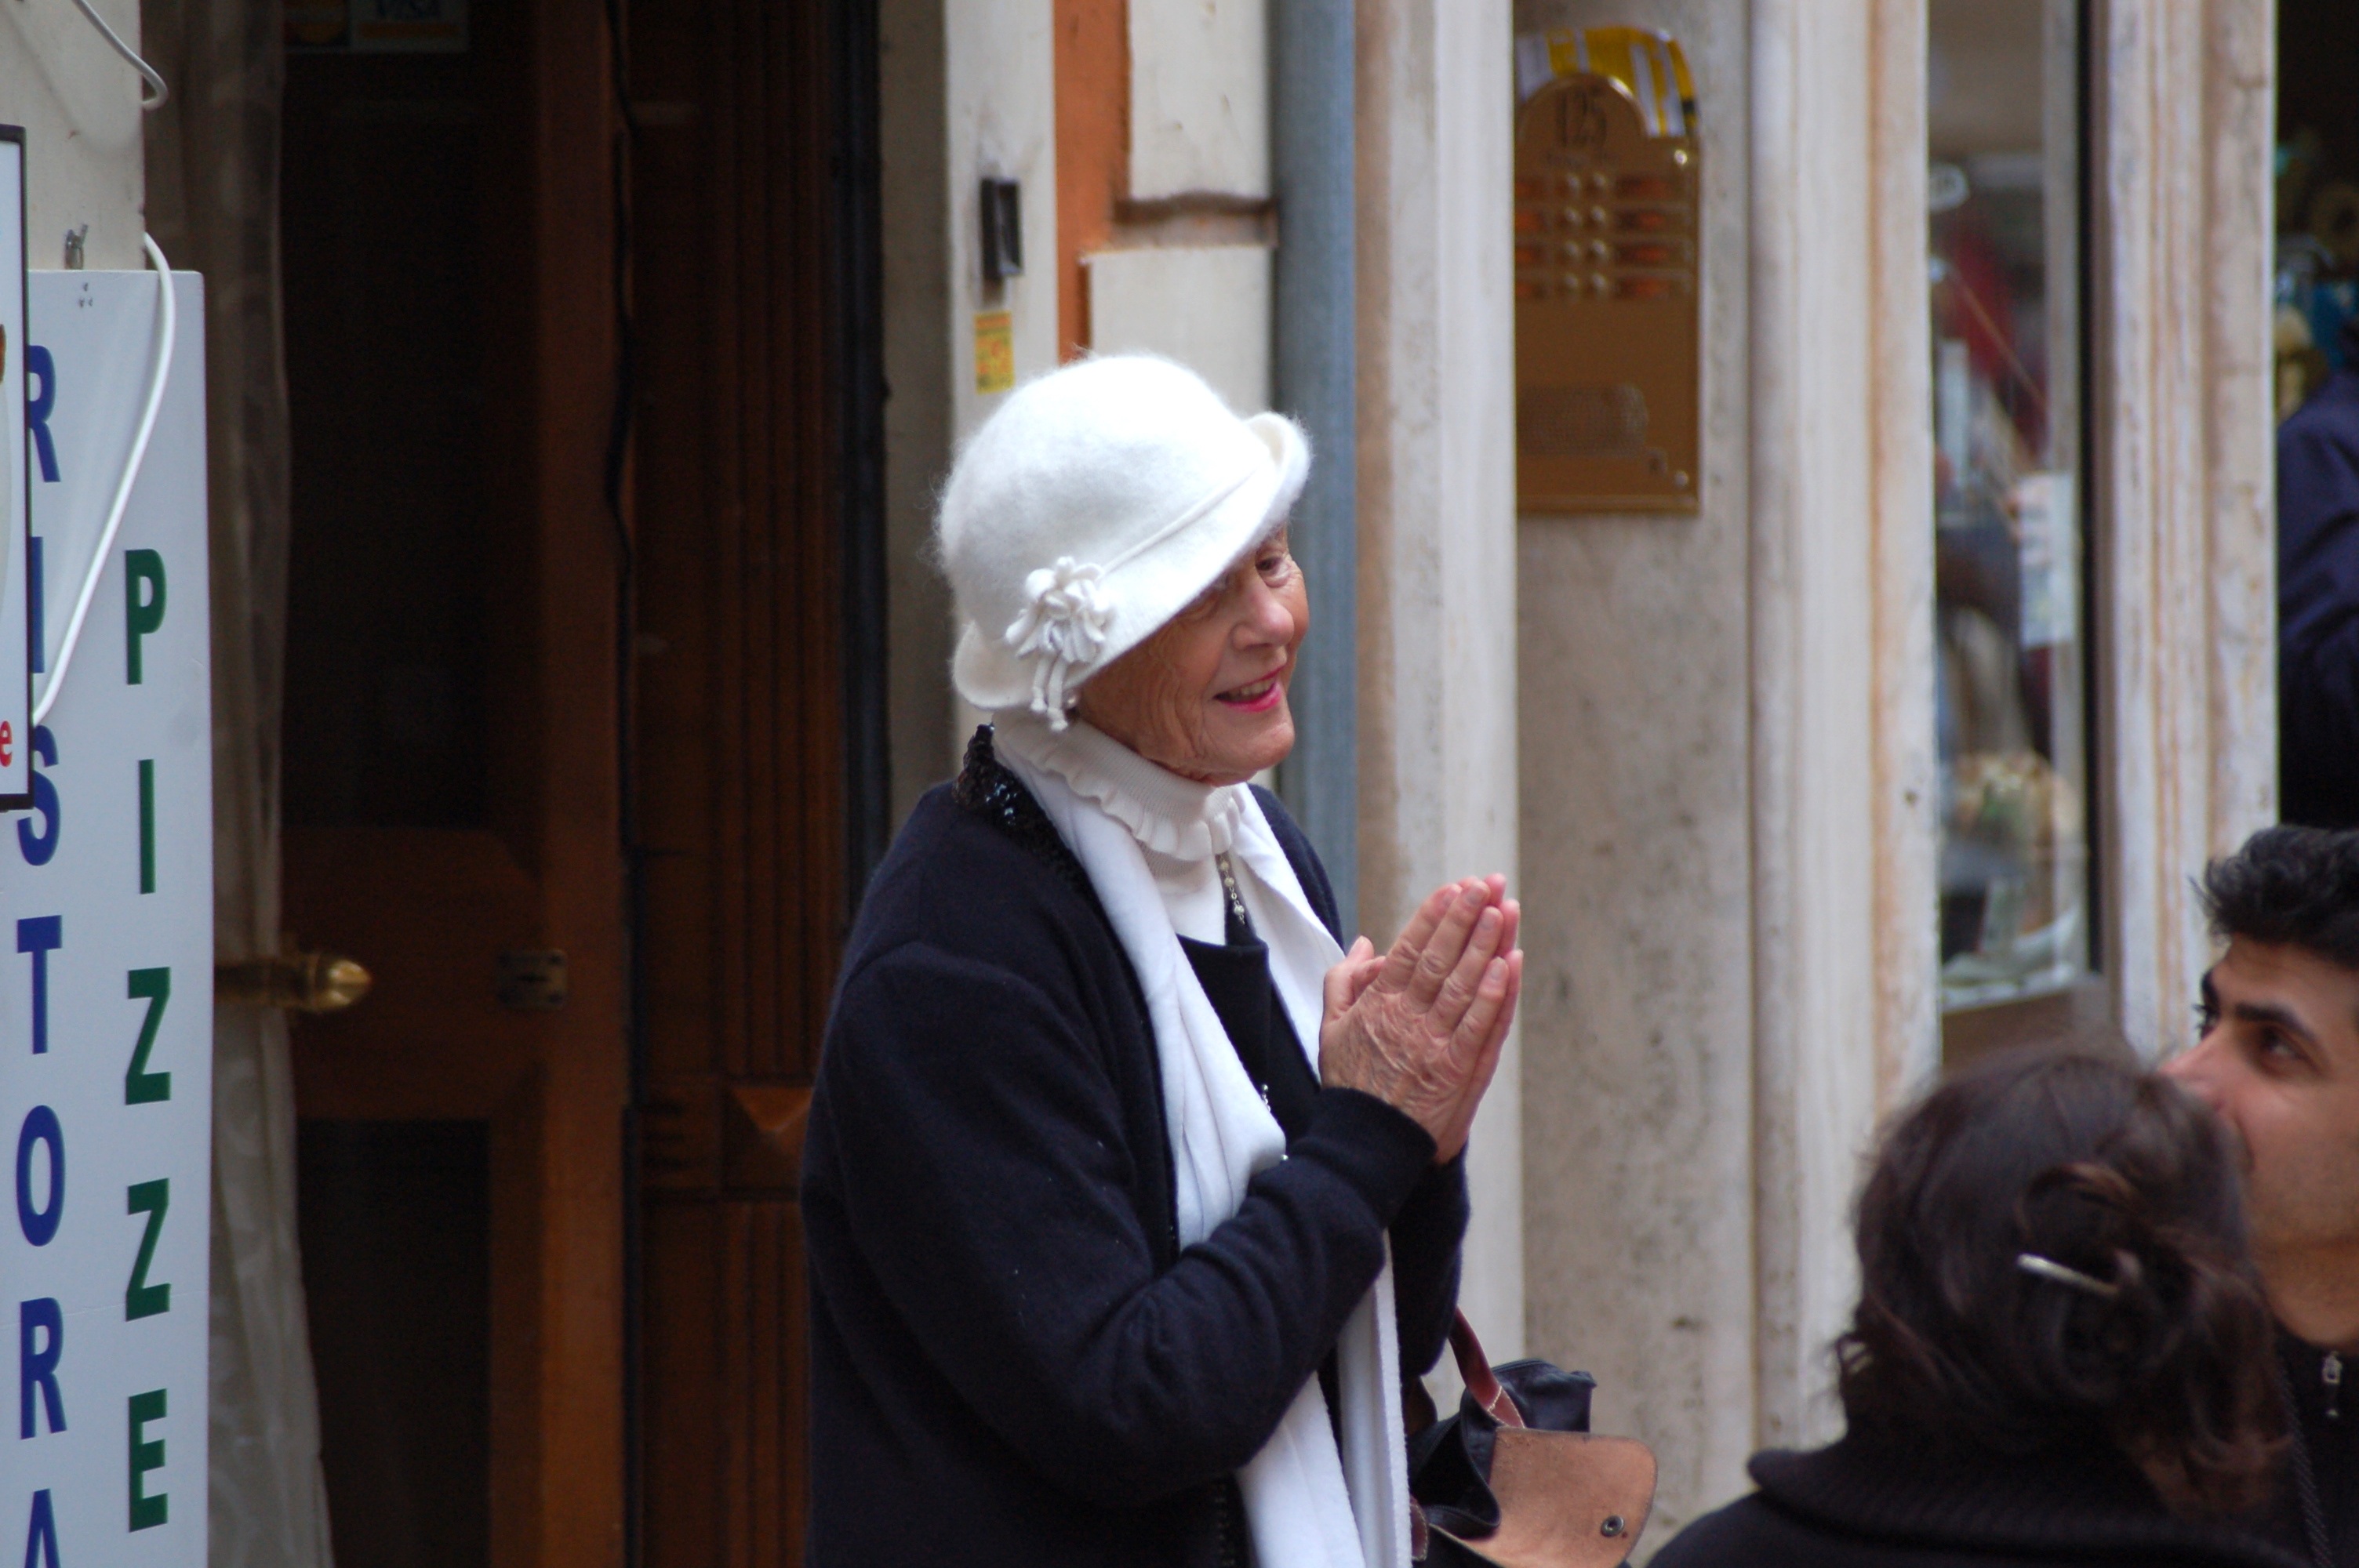
man, person, photograph, prayer, senior, third age